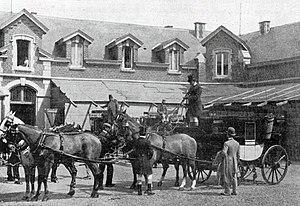
L'attelage d'apparat du baron Étienne van Zuylen van Nyevelt de Haar en juillet 1898 au château royal d'Ardenne.
Le baron Étienne Gustave Frédéric van Zuylen van Nyevelt van de Haar, né le 16 octobre 1860 et mort le 8 mai 1934 à Nice, est un philanthrope et cavalier belge, importante personnalité du monde automobile. Fils d'un ancien ambassadeur des Pays-Bas en France, il est le petit-fils de Jean-Jacques van Zuylen van Nyevelt, l'époux de Hélène de Rothschild et le grand-père de Marie-Hélène de Rothschild.